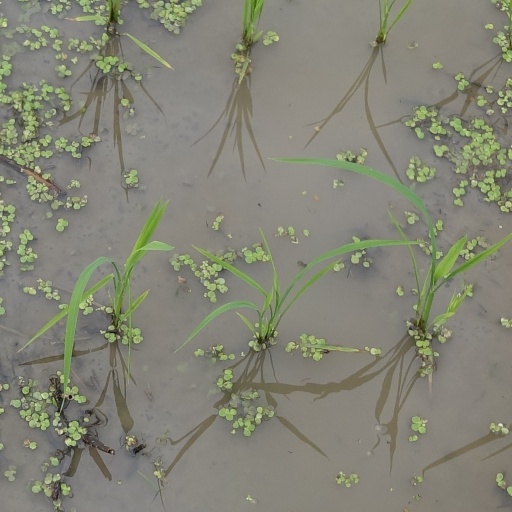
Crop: rice